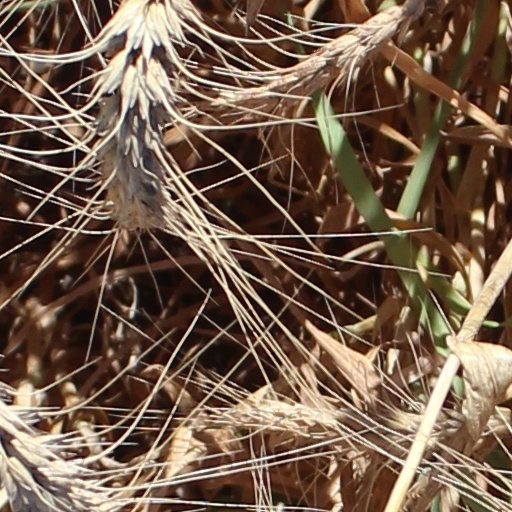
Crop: wheat